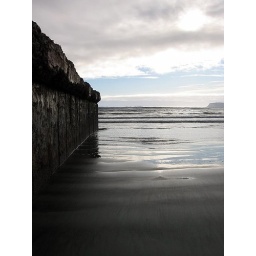
wall by the beach